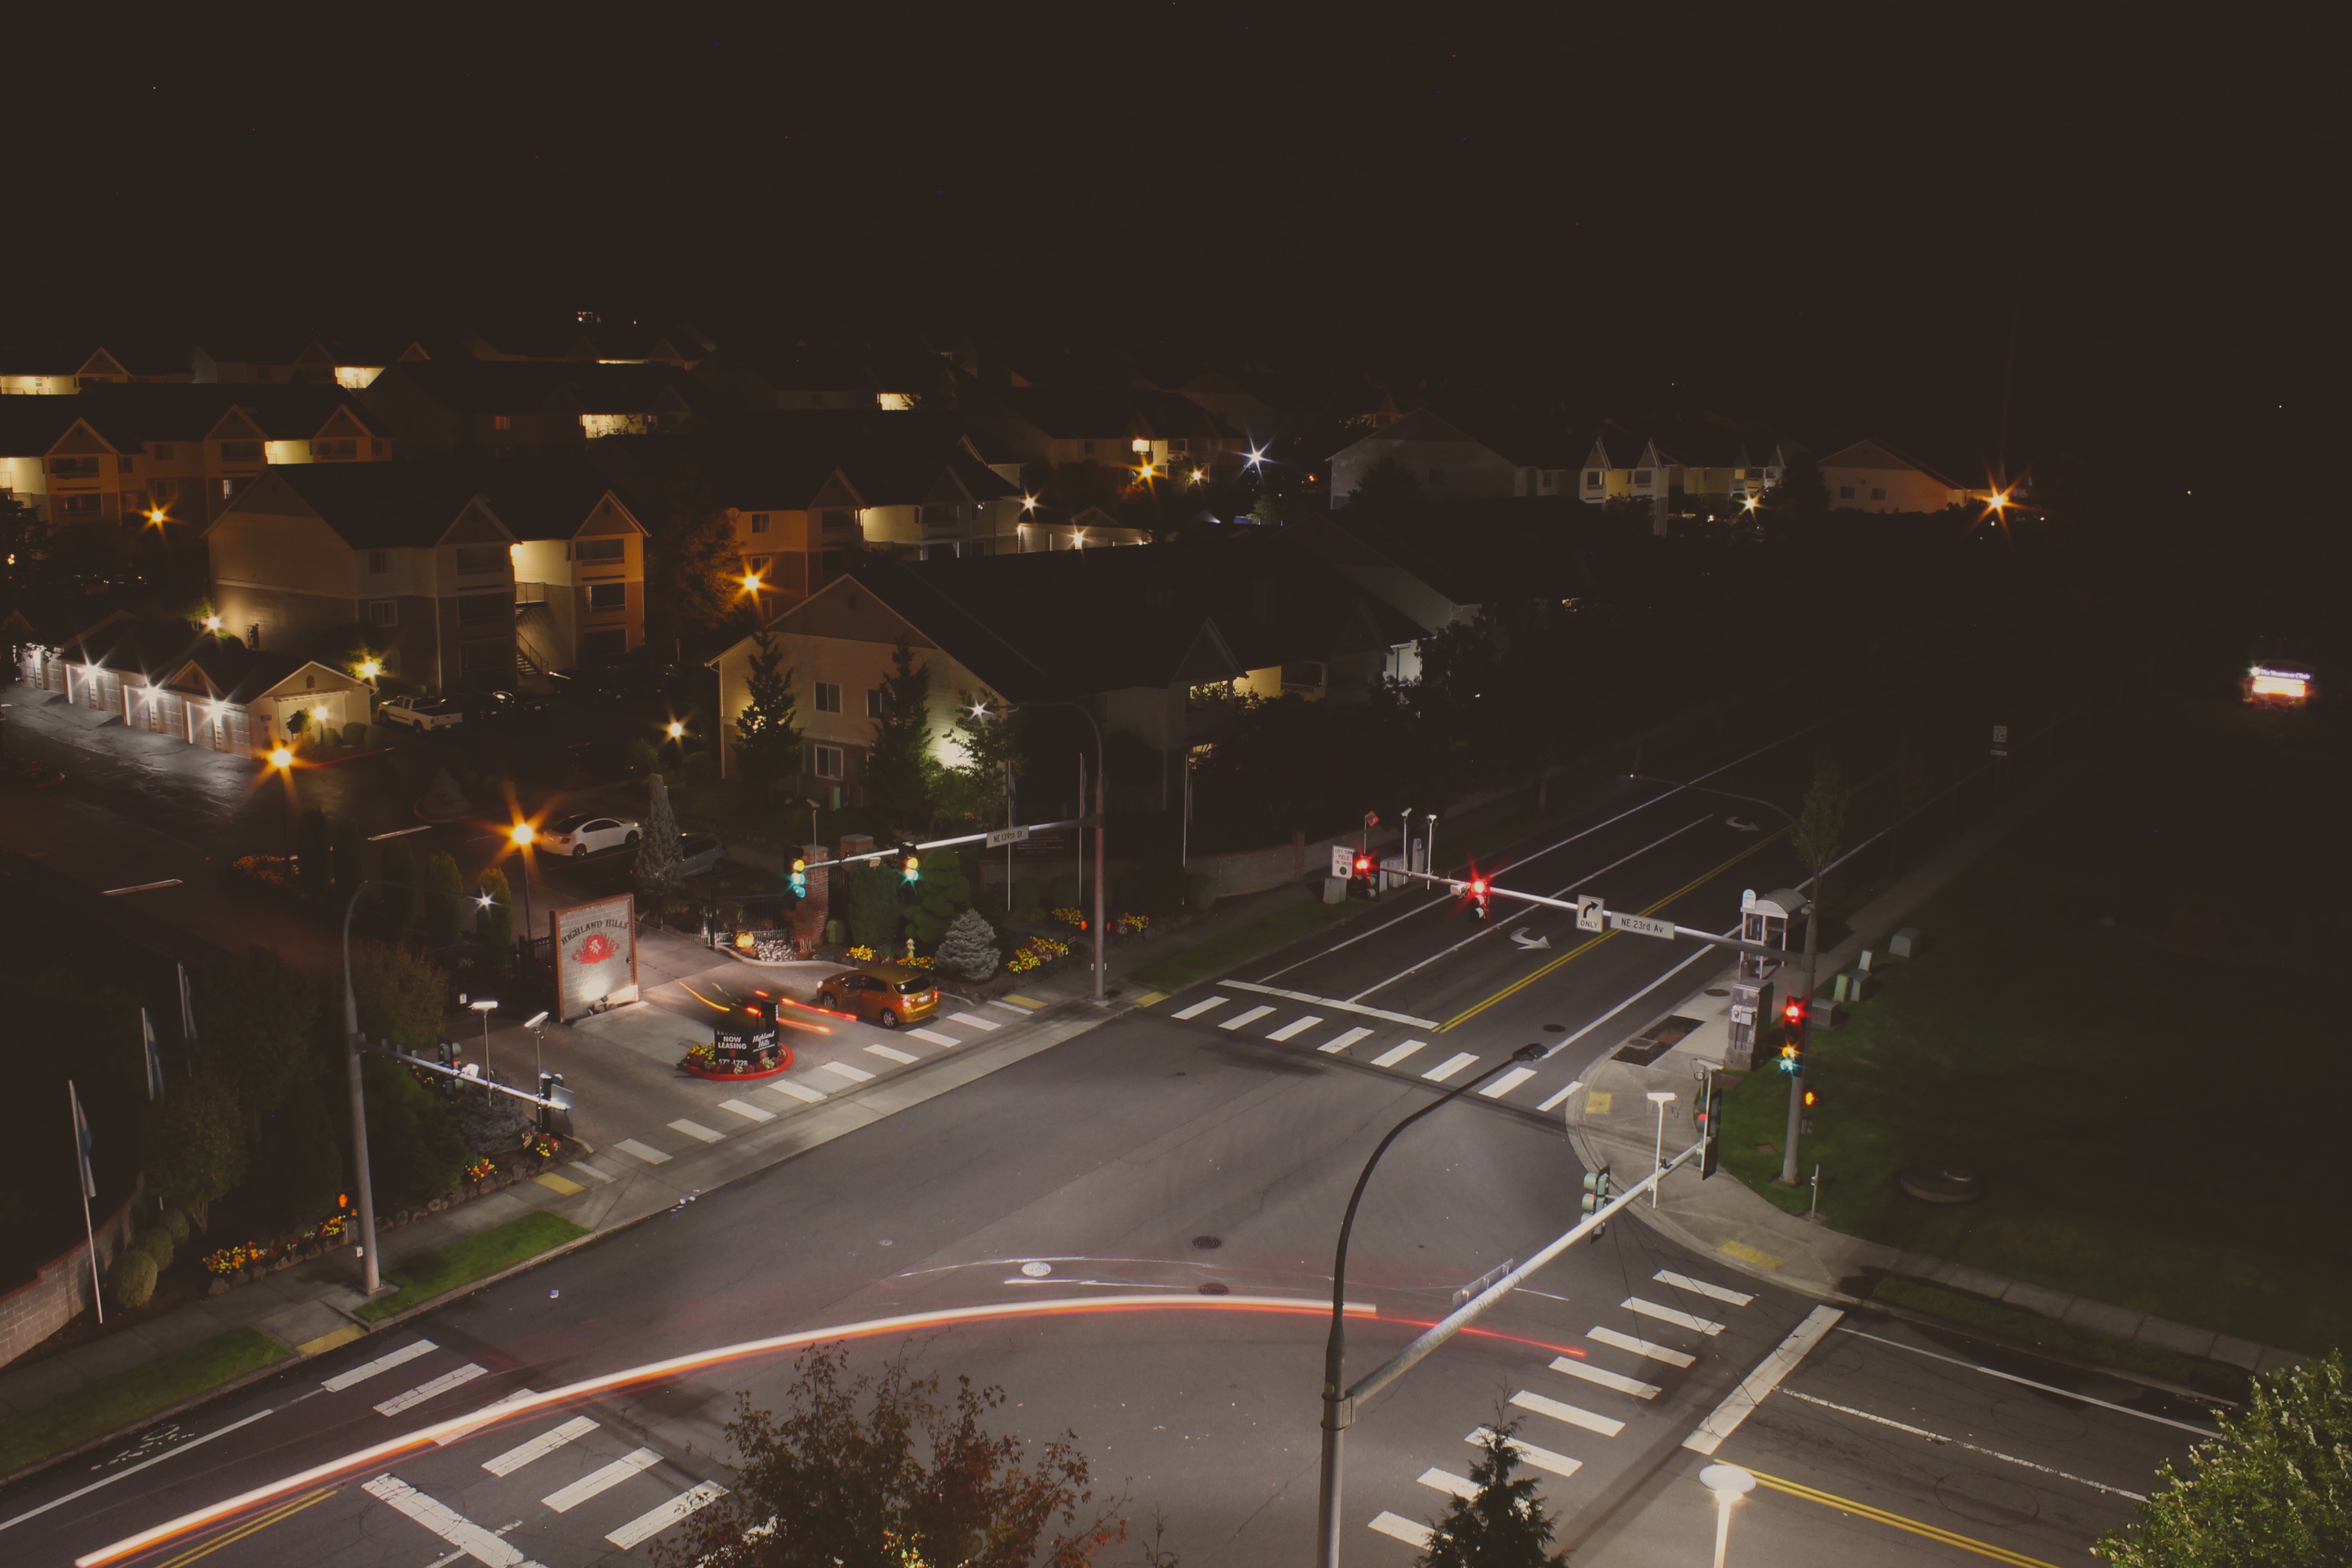
road, traffic, night, highway, cityscape, evening, lane, lighting, infrastructure, residential area